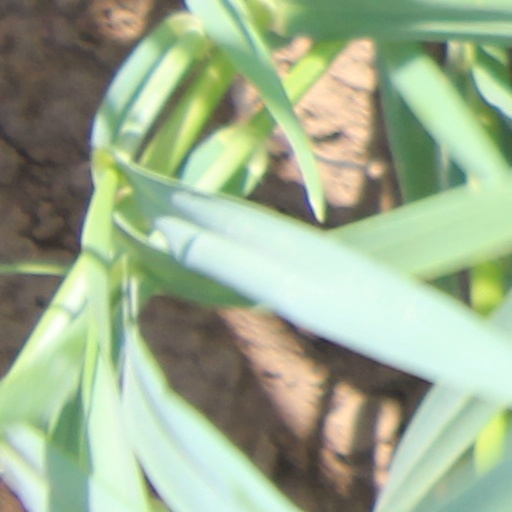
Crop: wheat